Skolt of the Year Award

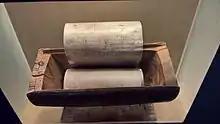
The archive of the Skolt Sámi village of Suõʹnnjel that the National Archives of Finland and the Finnish Sámi Archives nominated for inclusion in UNESCO’s Memory of the World Register for which they won the Skolt of the Year Award in 2015. The document is a replica; the case is the original case.

The Skolt of the Year Award is an annual award founded in 2007. It is awarded to people, groups, organizations, and institutions individually or collectively in recognition of their outstanding linguistic and cultural contributions for the good of the Skolt community. In spite of its name, it is not a requirement that the recipient be a Skolt. The award is administered and voted on by the Skolt Sámi Language and Culture Association Saaʹmi Nueʹtt and the Skolt community council.